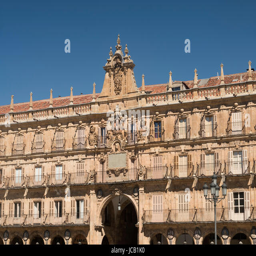
a city , the main square of the city